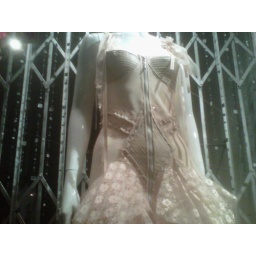
Pretty dress in a window